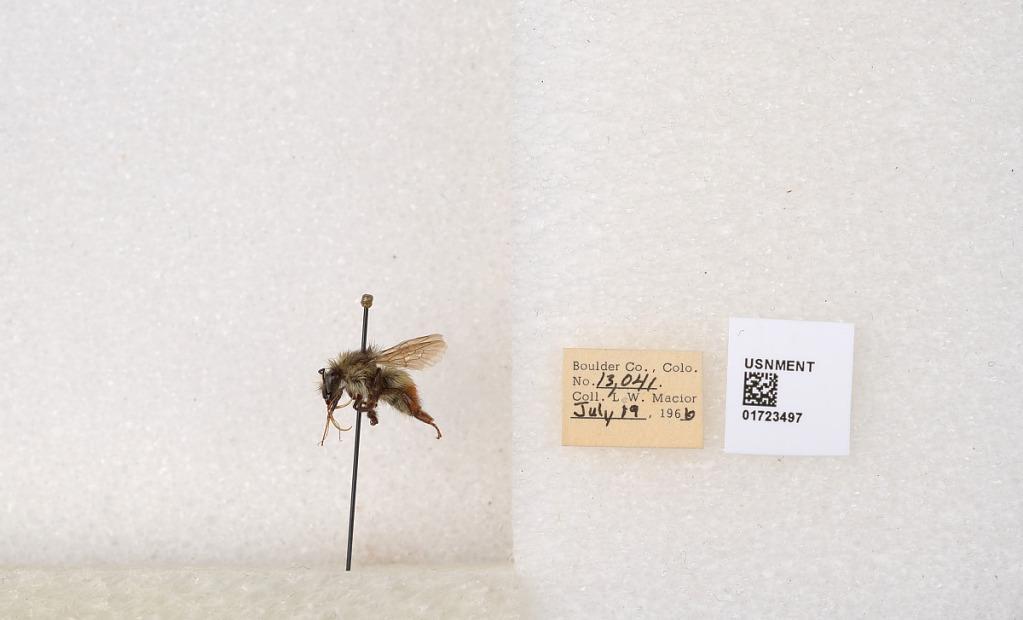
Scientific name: Bombus flavifrons Cresson
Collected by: L. Macior
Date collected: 1966-7-19
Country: United States
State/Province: Colorado
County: Boulder
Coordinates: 40.0925, -105.358